Manuela Schwesig

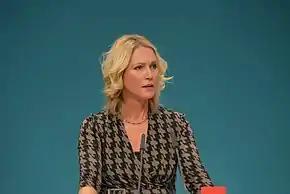
Schwesig in 2014

In 2014, Schwesig helped introducing a bill mandating compulsory quotas for women on the supervisory boards of the Germany's top companies, which was passed in early 2015. Also in early 2015, she called for a law that would force companies to allow female employees to see how their salaries compare with those of male colleagues. Meanwhile, she has been championing a substantial expansion of state-sponsored child care facilities.